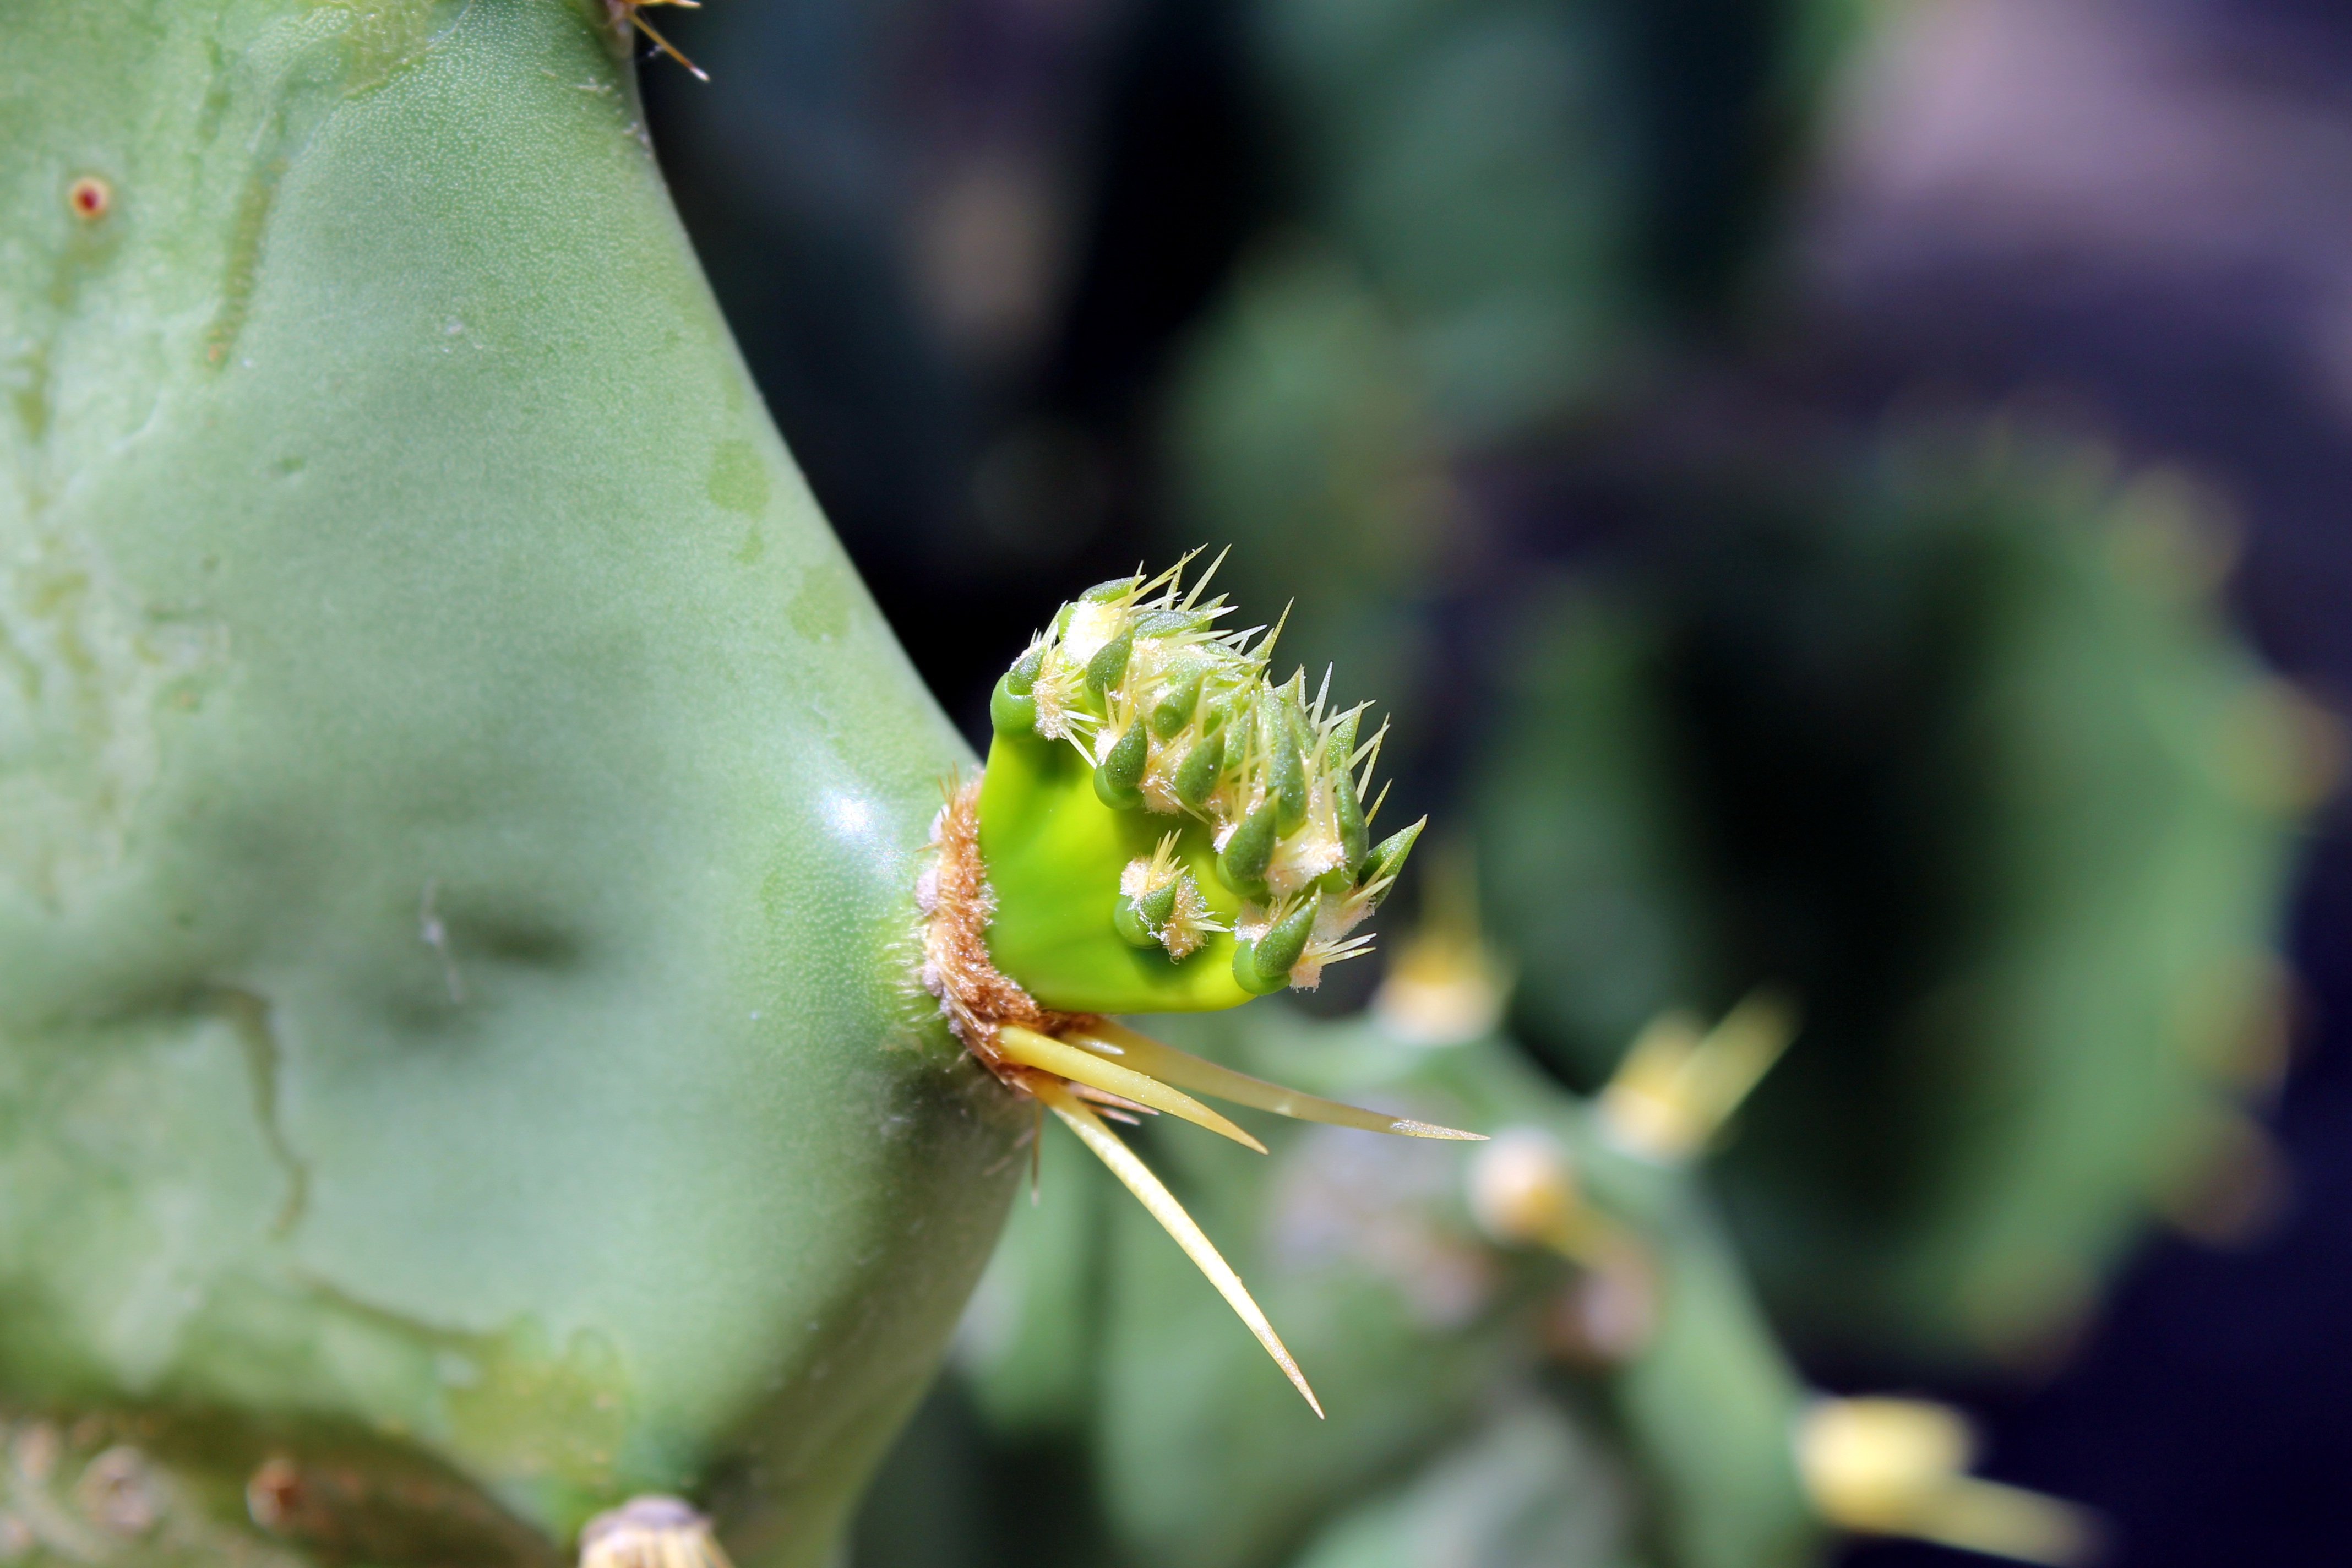
nature, blossom, cactus, plant, photography, leaf, flower, green, produce, botany, cacti, flora, fauna, wildflower, close up, vegetation, thorns, protection, bud, macro photography, flowering plant, prickly pear, prickly plant, leaf cactus, cactus thorn, plant stem, land plant, thorns spines and prickles, thorny plant